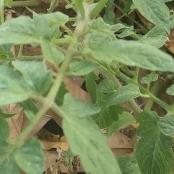
Crop: Tomato
Condition: healthy-leaf